1138 Aleppo earthquake

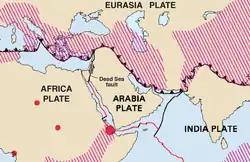
The Near East houses a triple junction between the Arabian, Eurasian, and African plates. This is responsible for most of the seismic, volcanic and orogenic activity in the region.

The Near East region sits on a triple junction between the Arabian, African, and Eurasian plates. As such, this is one of the most tectonically active regions in the world. The Arabian plate is subducting beneath the Eurasian plate causing the orogeny of the Caucasus Mountains and Anatolian plateau. Complementing the subduction zone along the north are divergent boundaries near the Red and Arabian Seas, as well as transform boundaries to the west along roughly along the coast of the Mediterranean Sea from the Sinai Peninsula to the Syria-Turkey border.